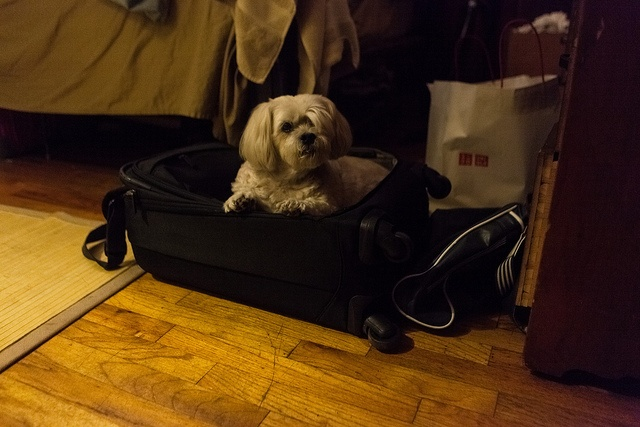
A dog in a suitcase that is on a hardwood floor.
A small dog laying on a bag on the ground.
A white dog that is sitting in a black suitcase.
small, cute dog waiting for his owner on some luggage.
A small white dog sitting on a piece of luggage.